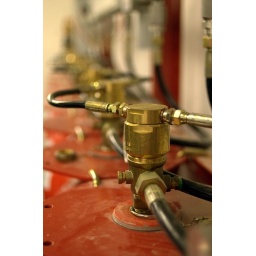
In the computer room at our offices. Nine bottles in total.